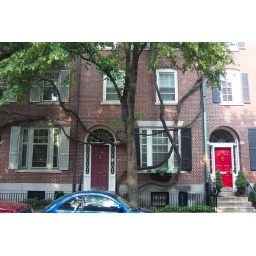
tree on house in Boston